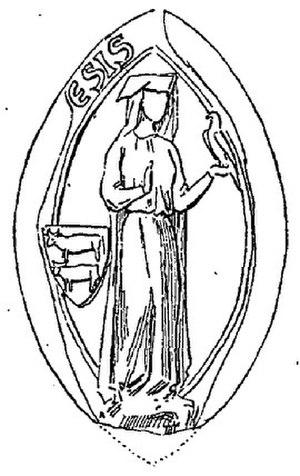
Marguerite de Béarn ou Marguerite de Montcade est vicomtesse de Béarn de 1290 à 1310, et fille de Gaston VII, vicomte de Béarn, et de Mathe de Matha, vicomtesse de Marsan.